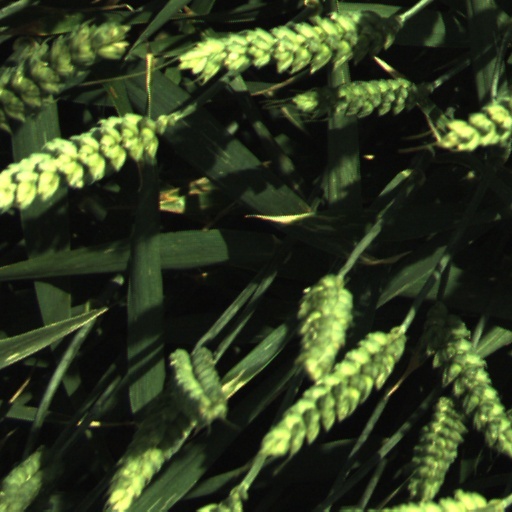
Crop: wheat